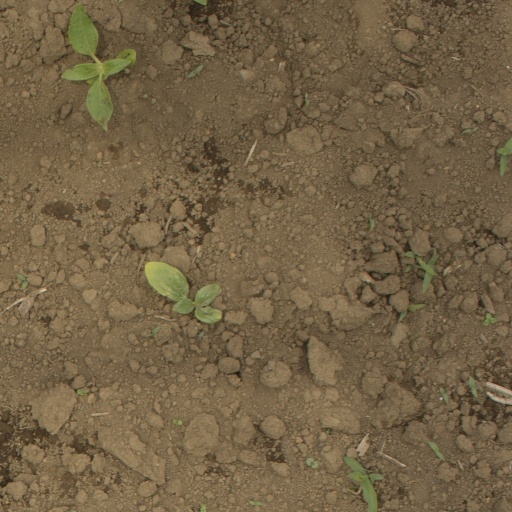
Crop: Jerusalem artichoke